Crossover dribble

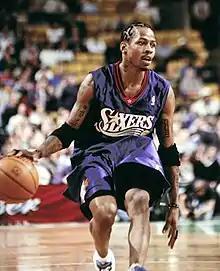
Allen Iverson was known for his signature move, the crossover.

A crossover dribble is a basketball maneuver in which a player dribbling the ball switches the ball rapidly from one hand to the other, to make a change in direction. In a typical example the player heads up-court, dribbling the ball in (say) the left hand, then makes a wide step left with a head fake. If the defender is deceived, the player can then switch to dribbling with the right hand and surpass the defender. The crossover can allow the player an open jump shot or a clear path to the basket. Crossover is generally performed for space creation.